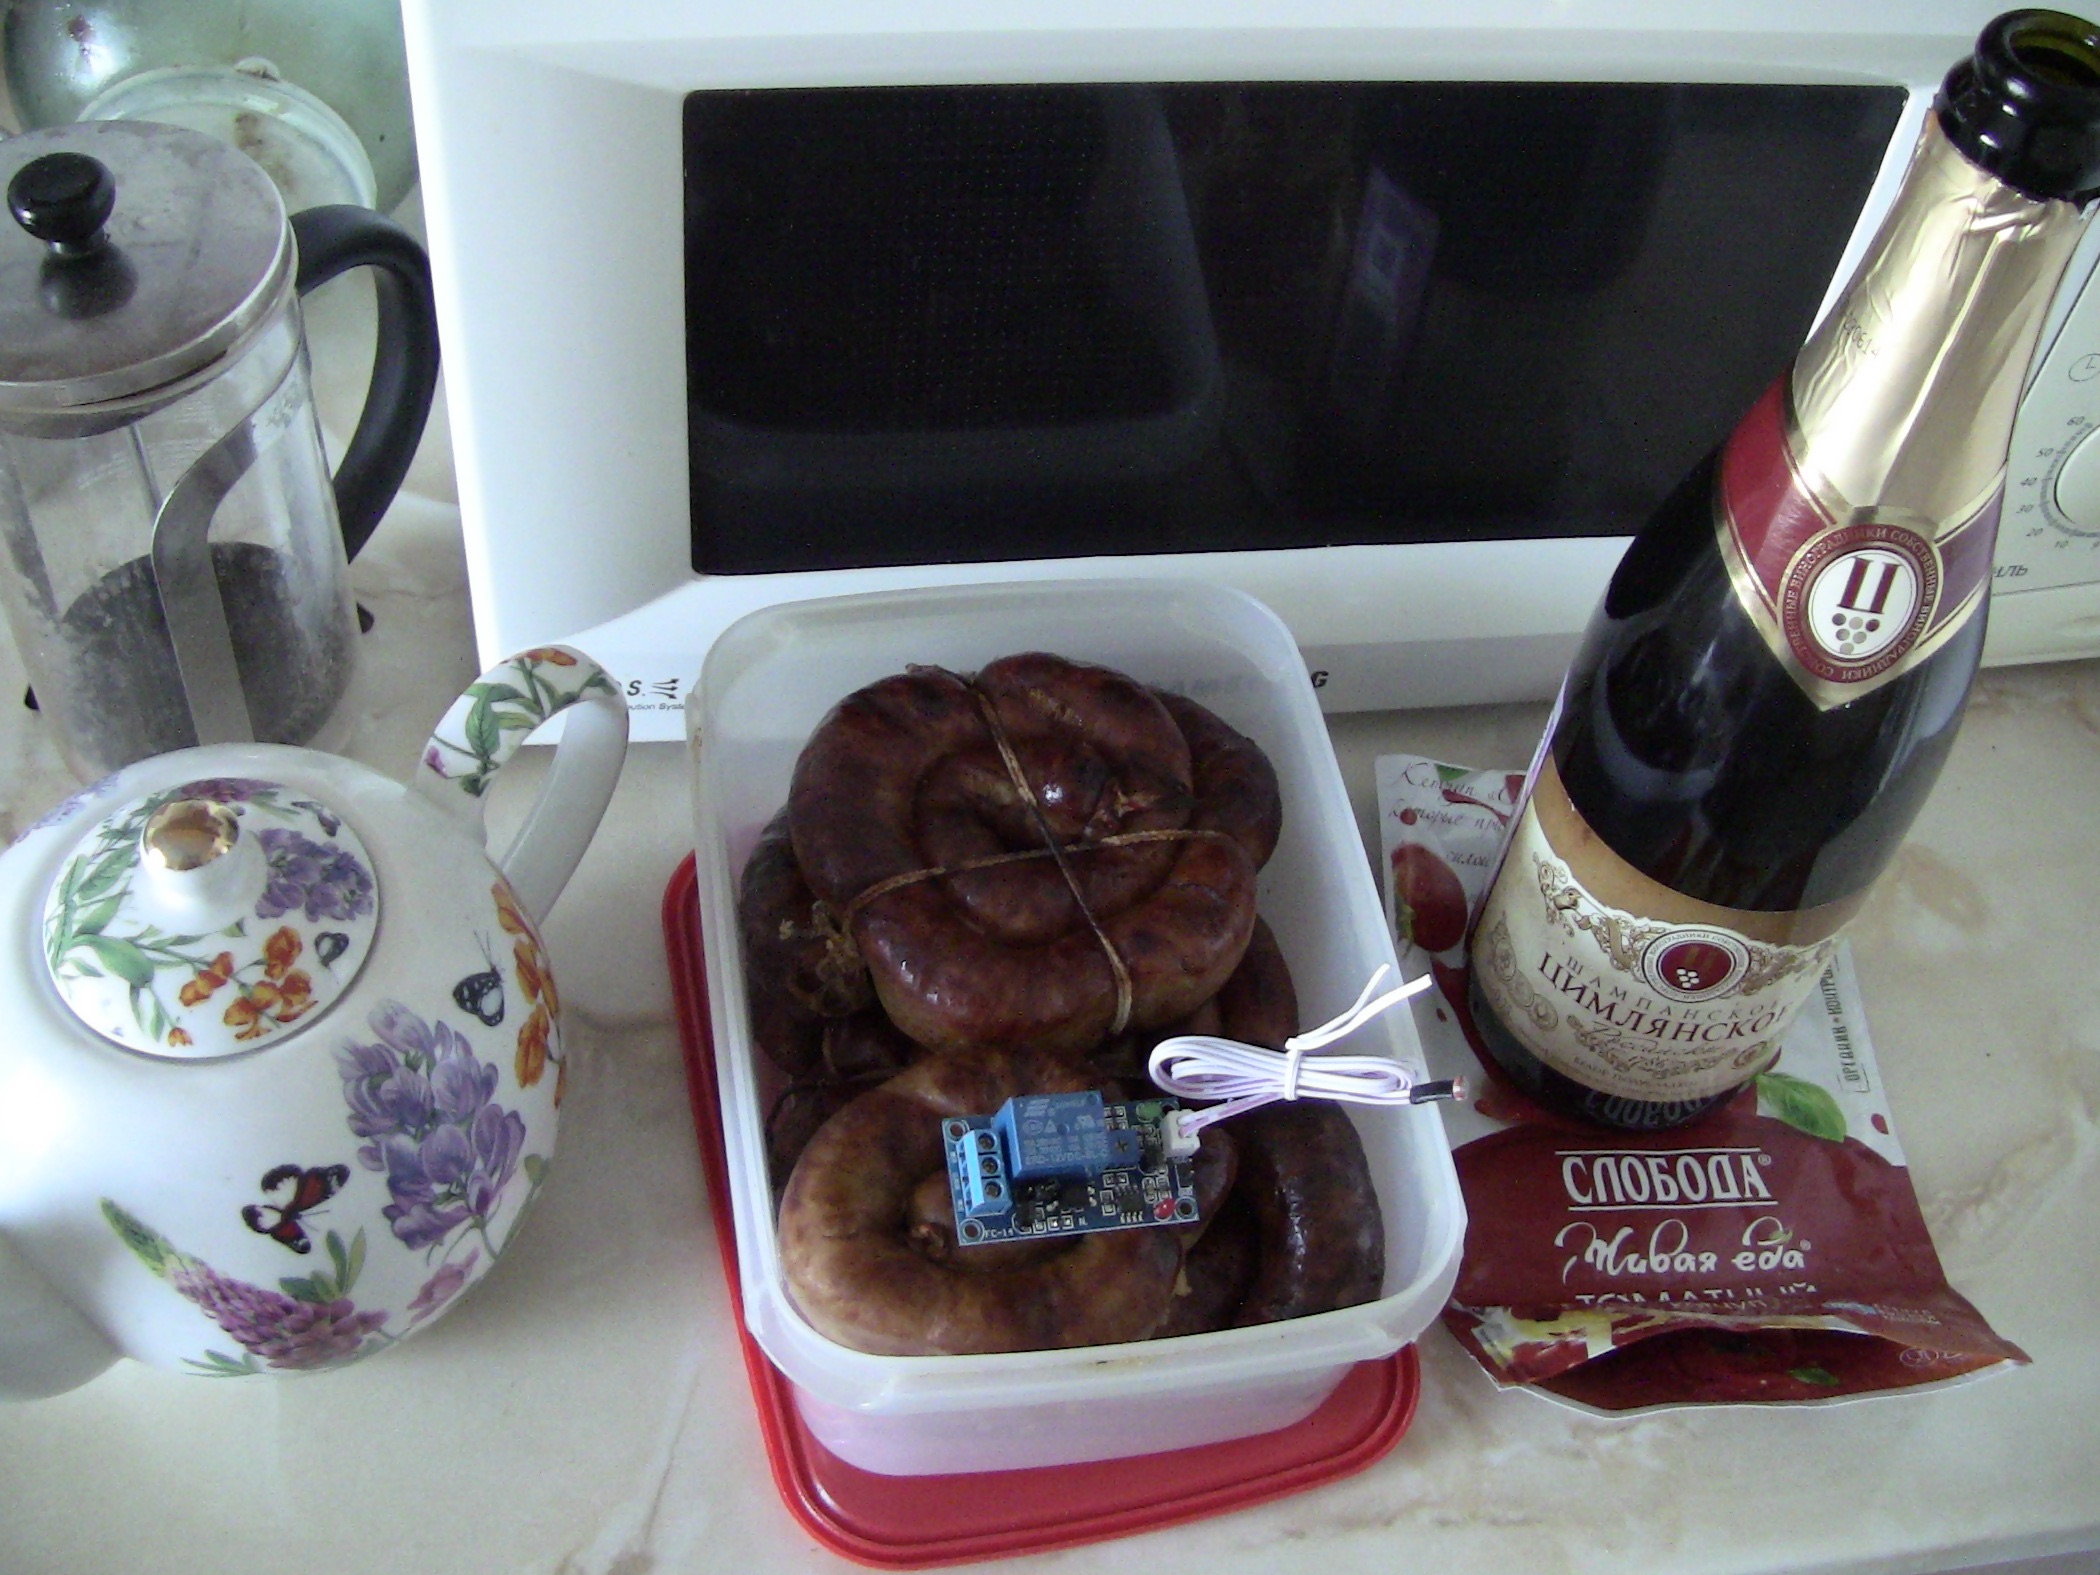
meal, food, drink, lunch, liqueur, flavor, sense